Nalla Kaalam Porandaachu

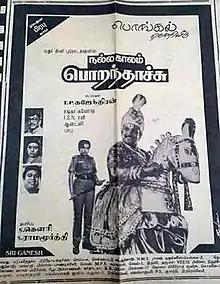
Theatrical release poster

Nalla Kaalam Porandaachu is a 1990 Indian Tamil-language film, directed by T. P. Gajendran and produced by S. Gowari and S. Ramamoorthy. The film stars Prabhu, Rajesh, Ramya Krishnan and Sujatha, while Senthil, Anandaraj, and Delhi Ganesh play supporting roles. It was released on 14 January 1990.